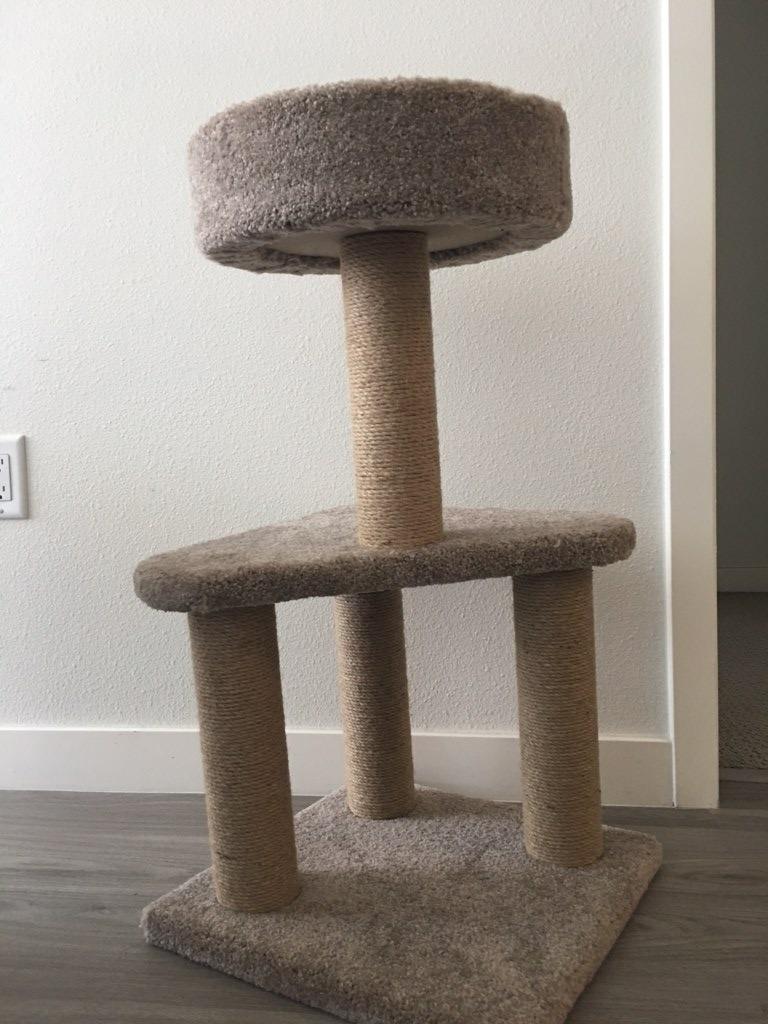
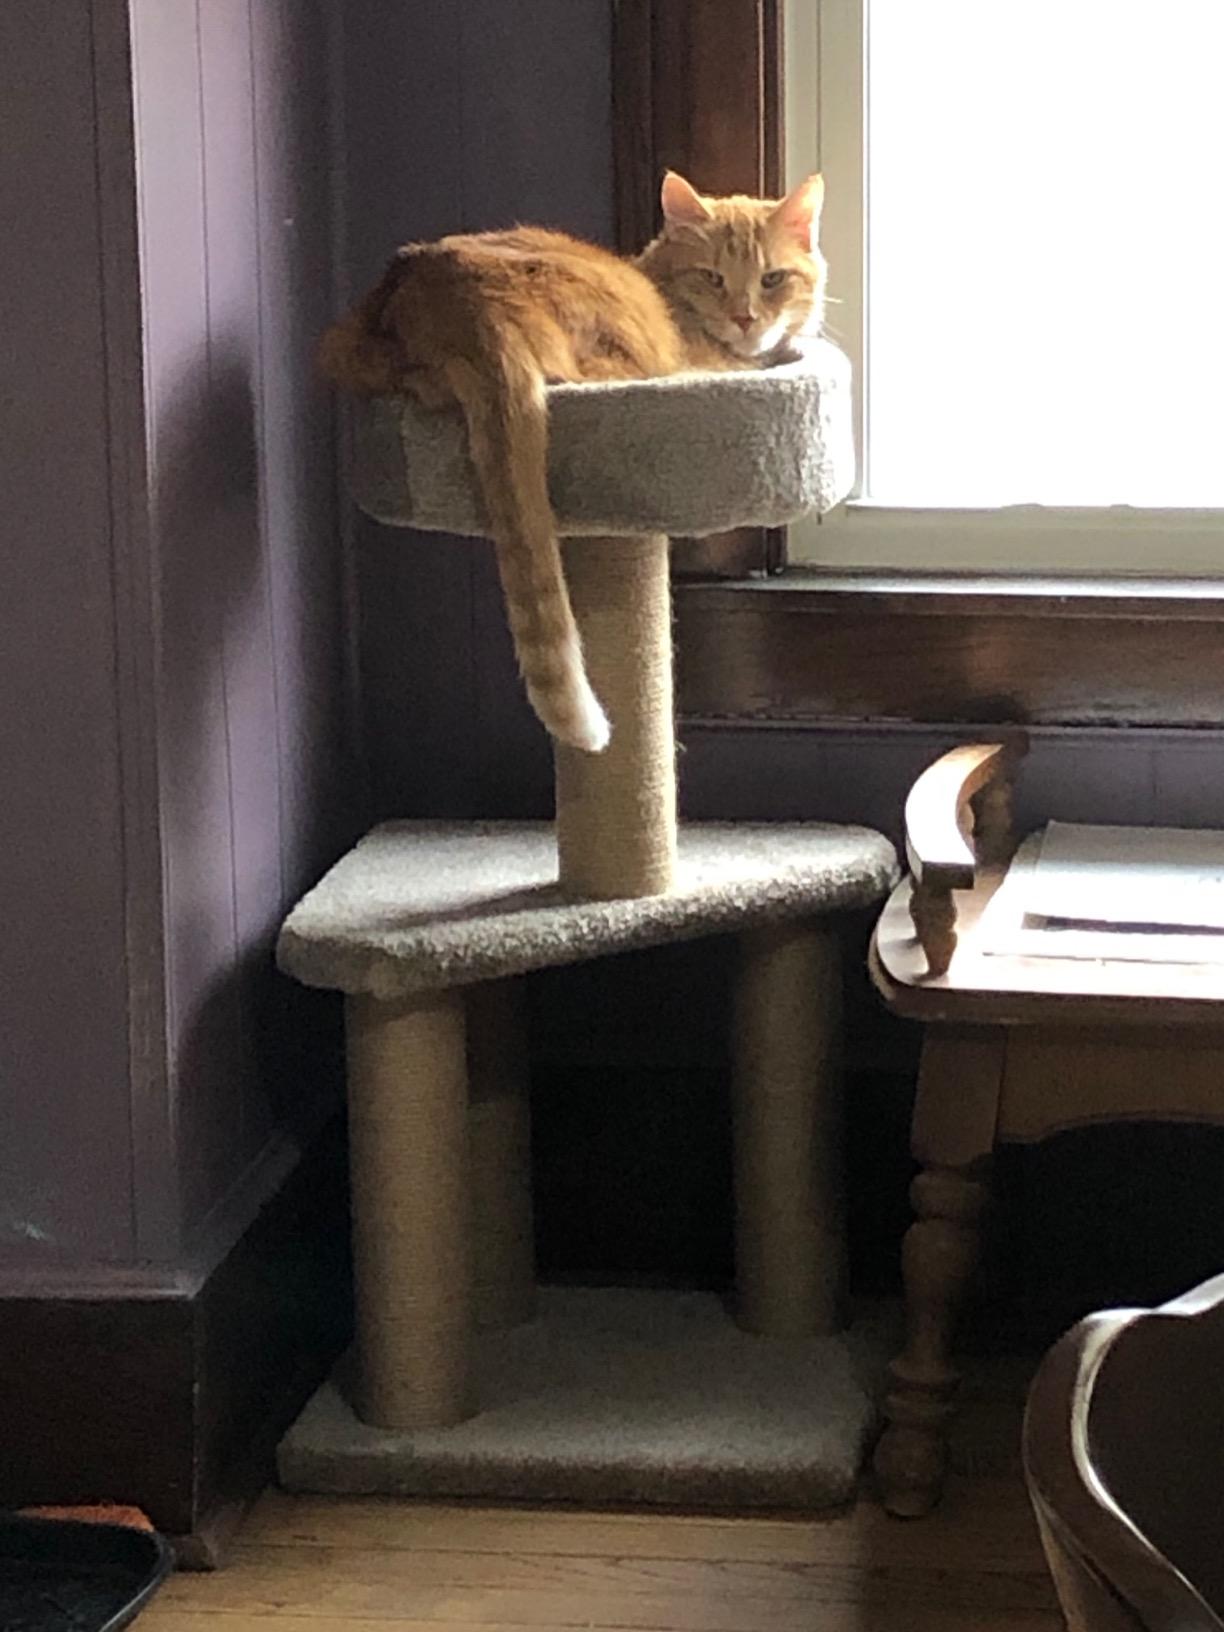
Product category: items_cat tree
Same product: yes